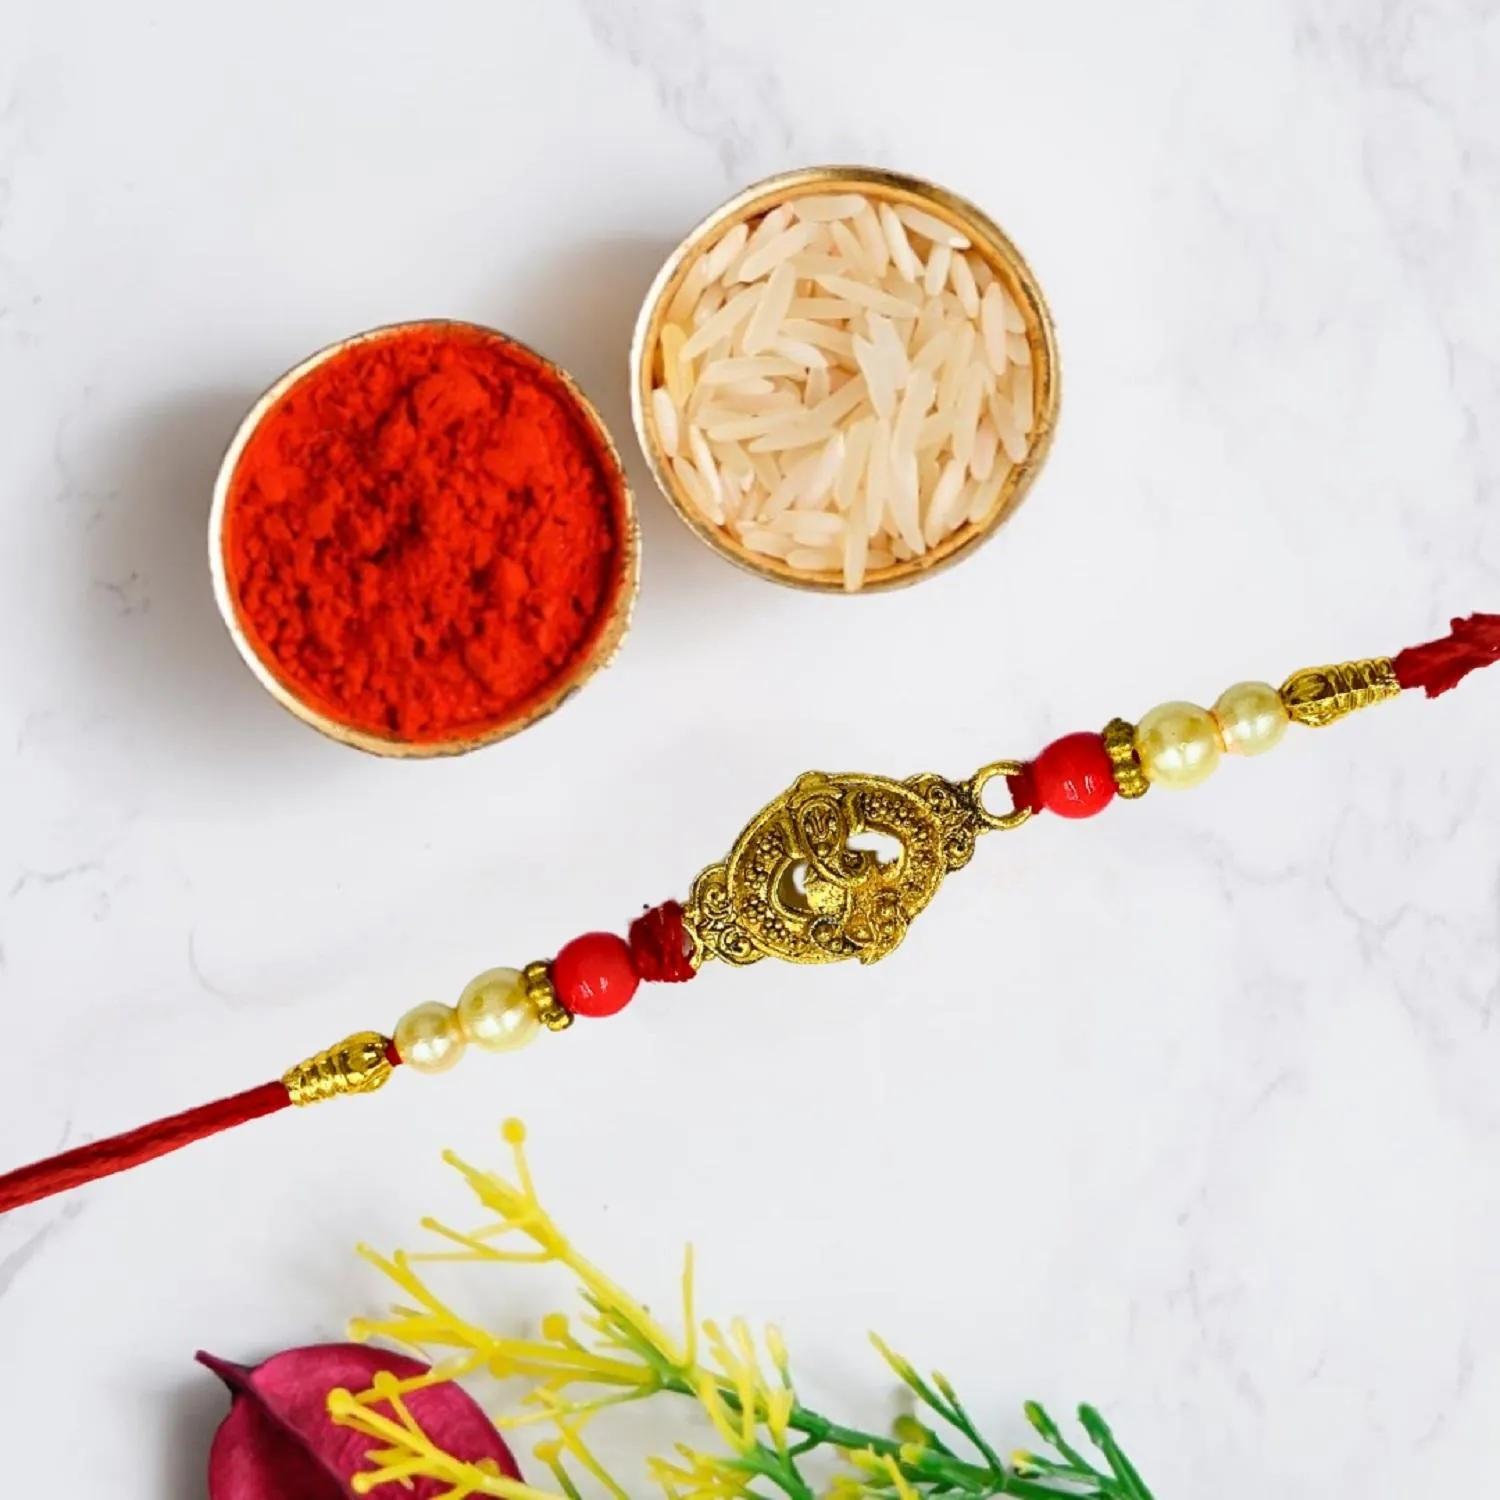
VIBRANCE Traditional Ganpati Bappa Rakhi for Raksha Bandhan.
Type: Rakhis
Brand: VIBRANCE
Price: Rs. 249
 Raksha Bhandan is a celebration of the bond between a brother and sister. We specialize in creating unique rakhi designs for every brother and sister. Our rakhi collection ranges from traditional to modern designs, all of which are handcrafted with love and care. We strive to make each Raksha Bhandan special for our customers by providing the perfect rakhi for their loved ones. With our wide range of designs and styles, you can find the perfect rakhi for your brother or sister. Shop with us today to make your Raksha Bhandan magical. The design of the delivered product or parts of it may vary slightly from what is shown in the image.
Features: Hand crafted pearl and crystal studded rakhi Multicolor Rakhi,Special Multi colour Designer Rakhi for Brother / Bhabhi / Kids,Includes roli chawal and free greeting card,Rakshabandhan Special Card,Comes with Roli Chawal & Best Wishes Greeting Card in best packaging